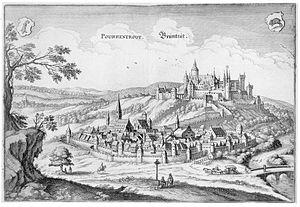
La Confédération des XXII cantons désigne l'une des étapes de formation de la Confédération suisse, la période entre la fin de la domination française en 1813 et la création de l'État fédéral de 1848.